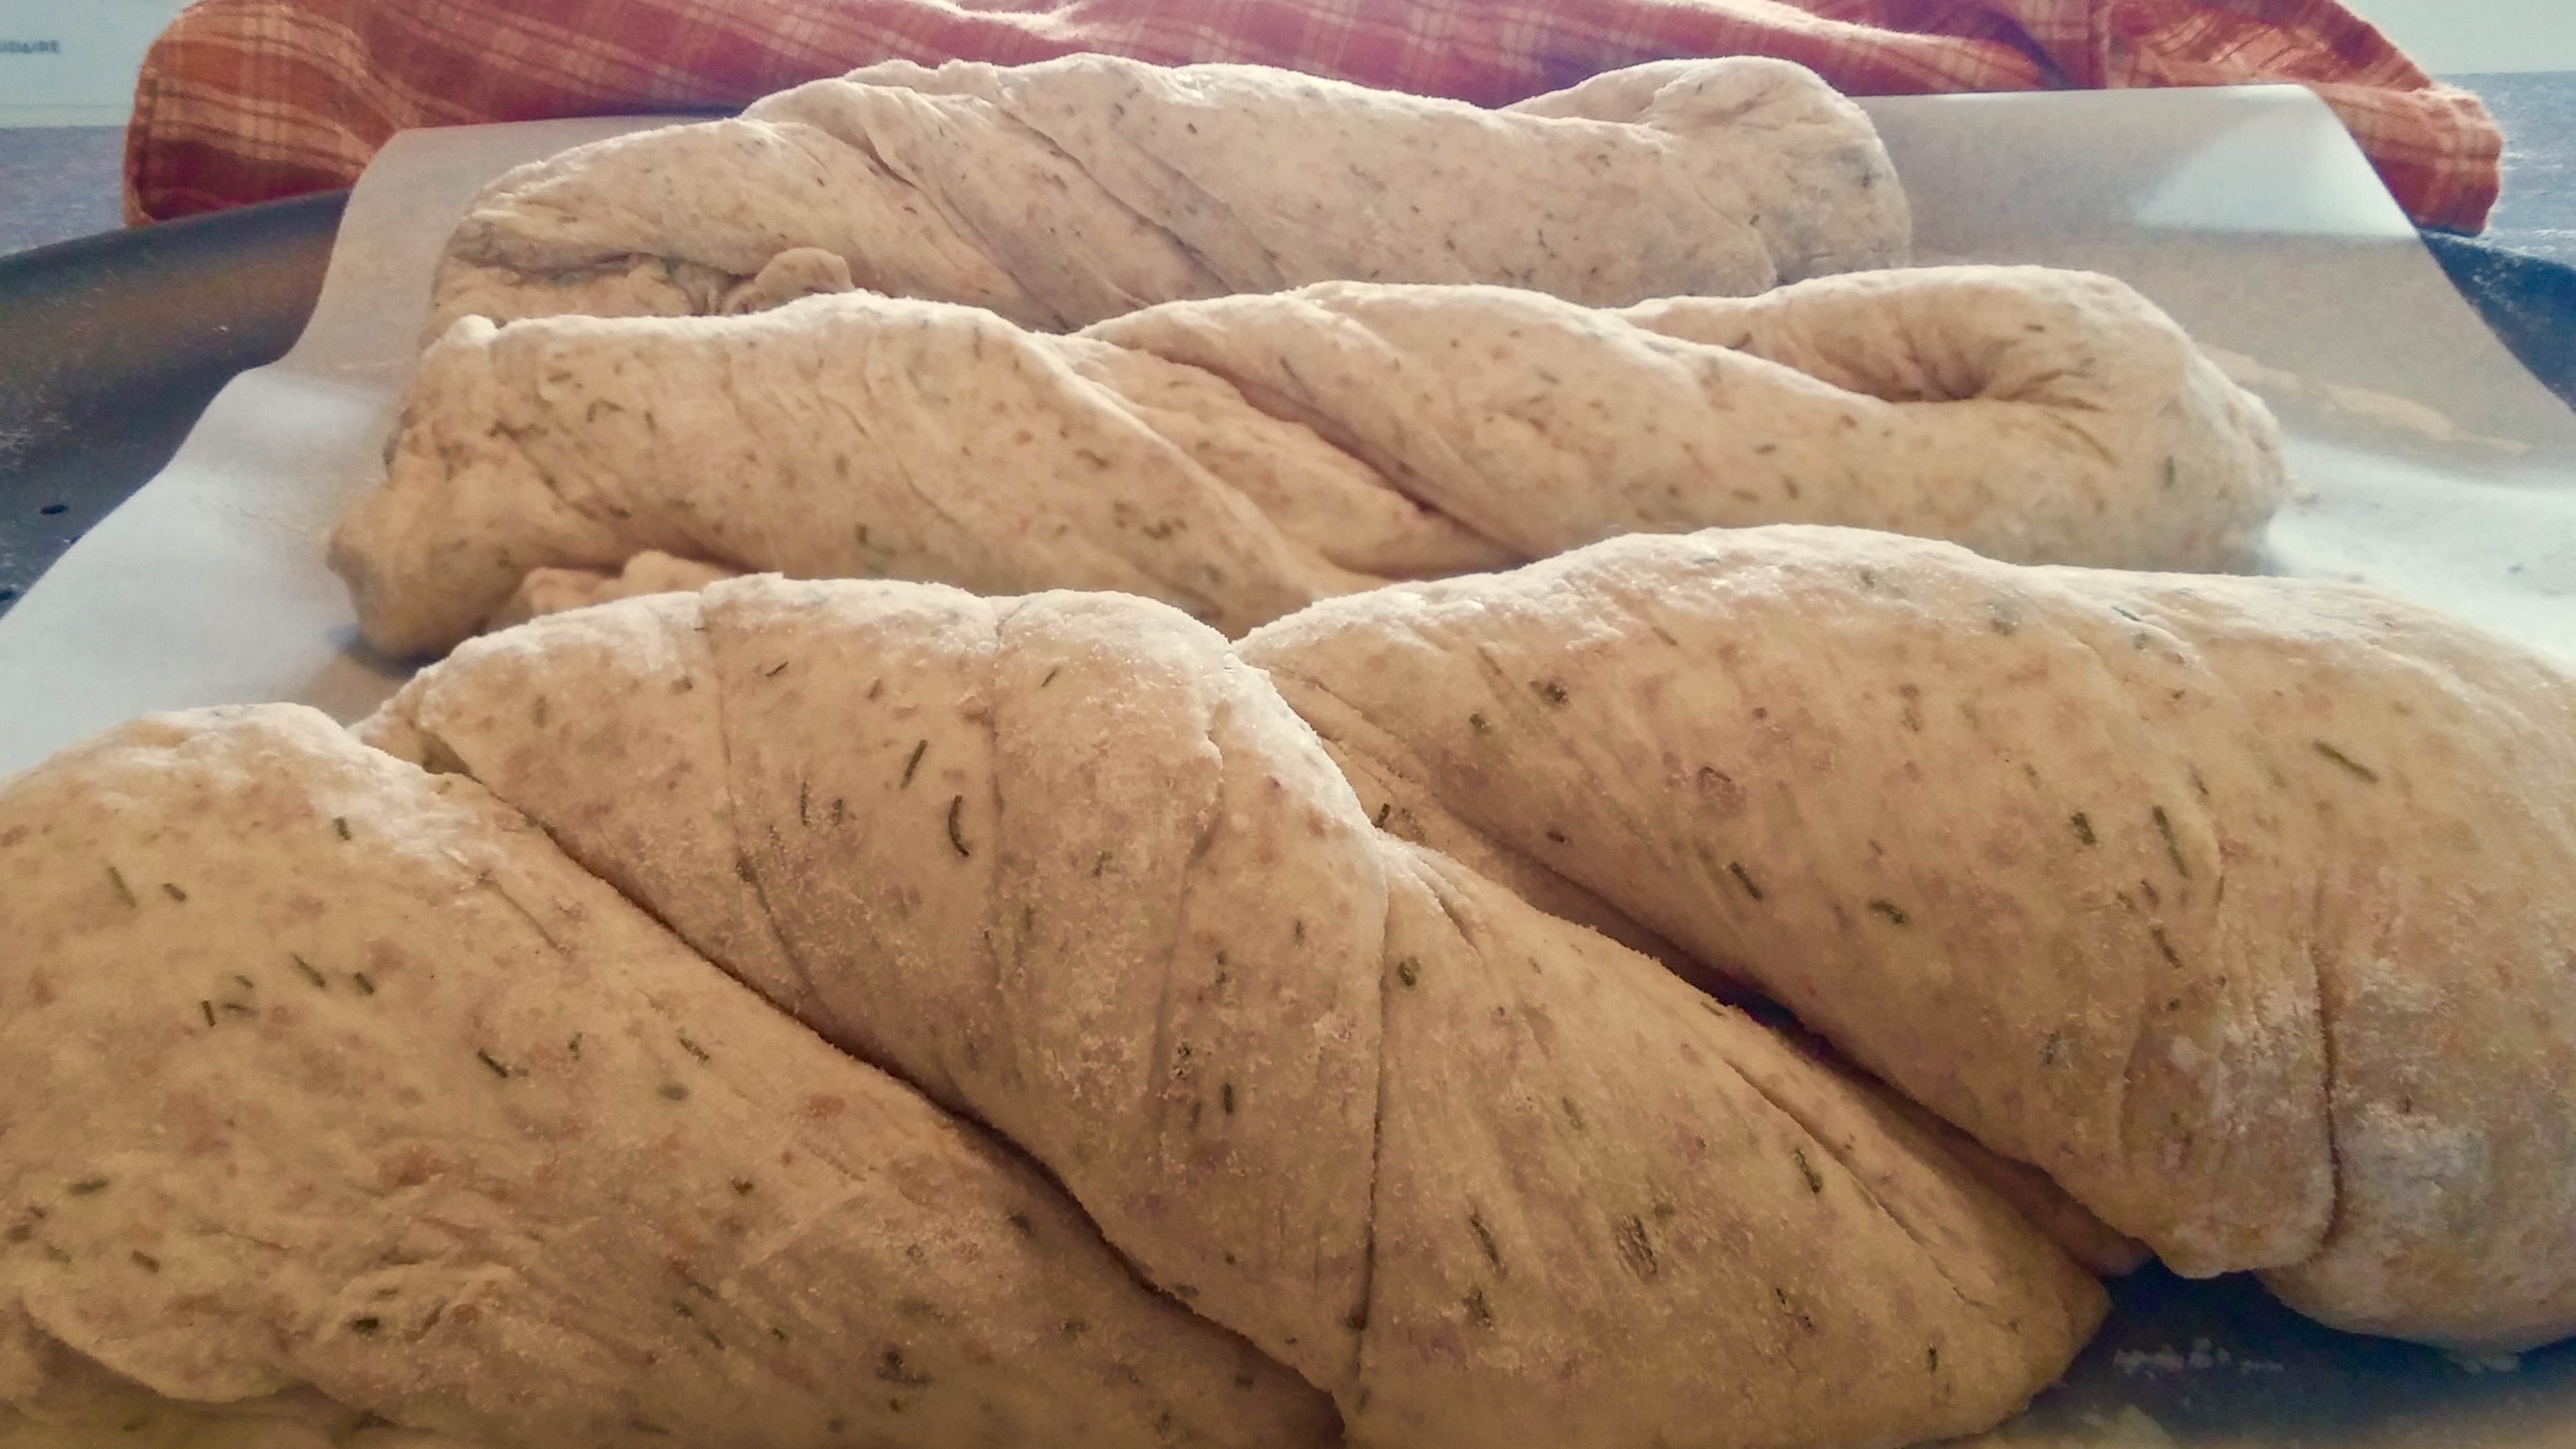
wheat, grain, food, cooking, herb, produce, vegetable, natural, fresh, brown, kitchen, baking, healthy, cuisine, delicious, homemade, bread, bakery, preparation, dough, freshness, braid, loaf, bake, nutrition, tasty, ciabatta, rise, many, organic, flour, yeast, twist, baked goods, preparing, proofing, final rise, grass family